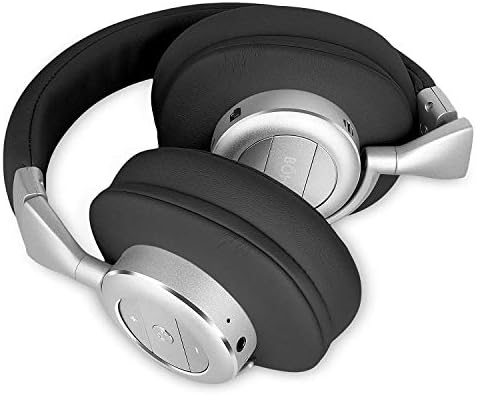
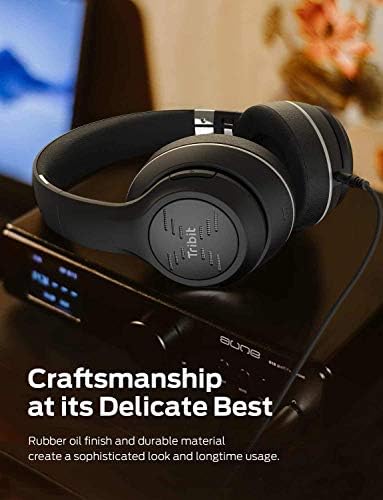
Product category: headphones
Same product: no